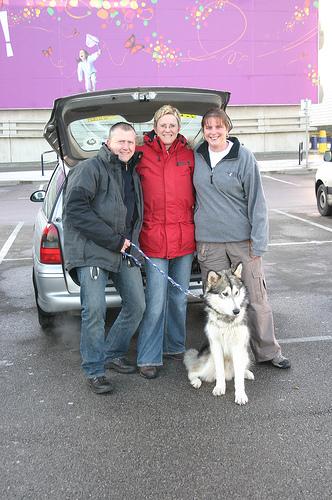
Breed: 1324-n000004-malamute